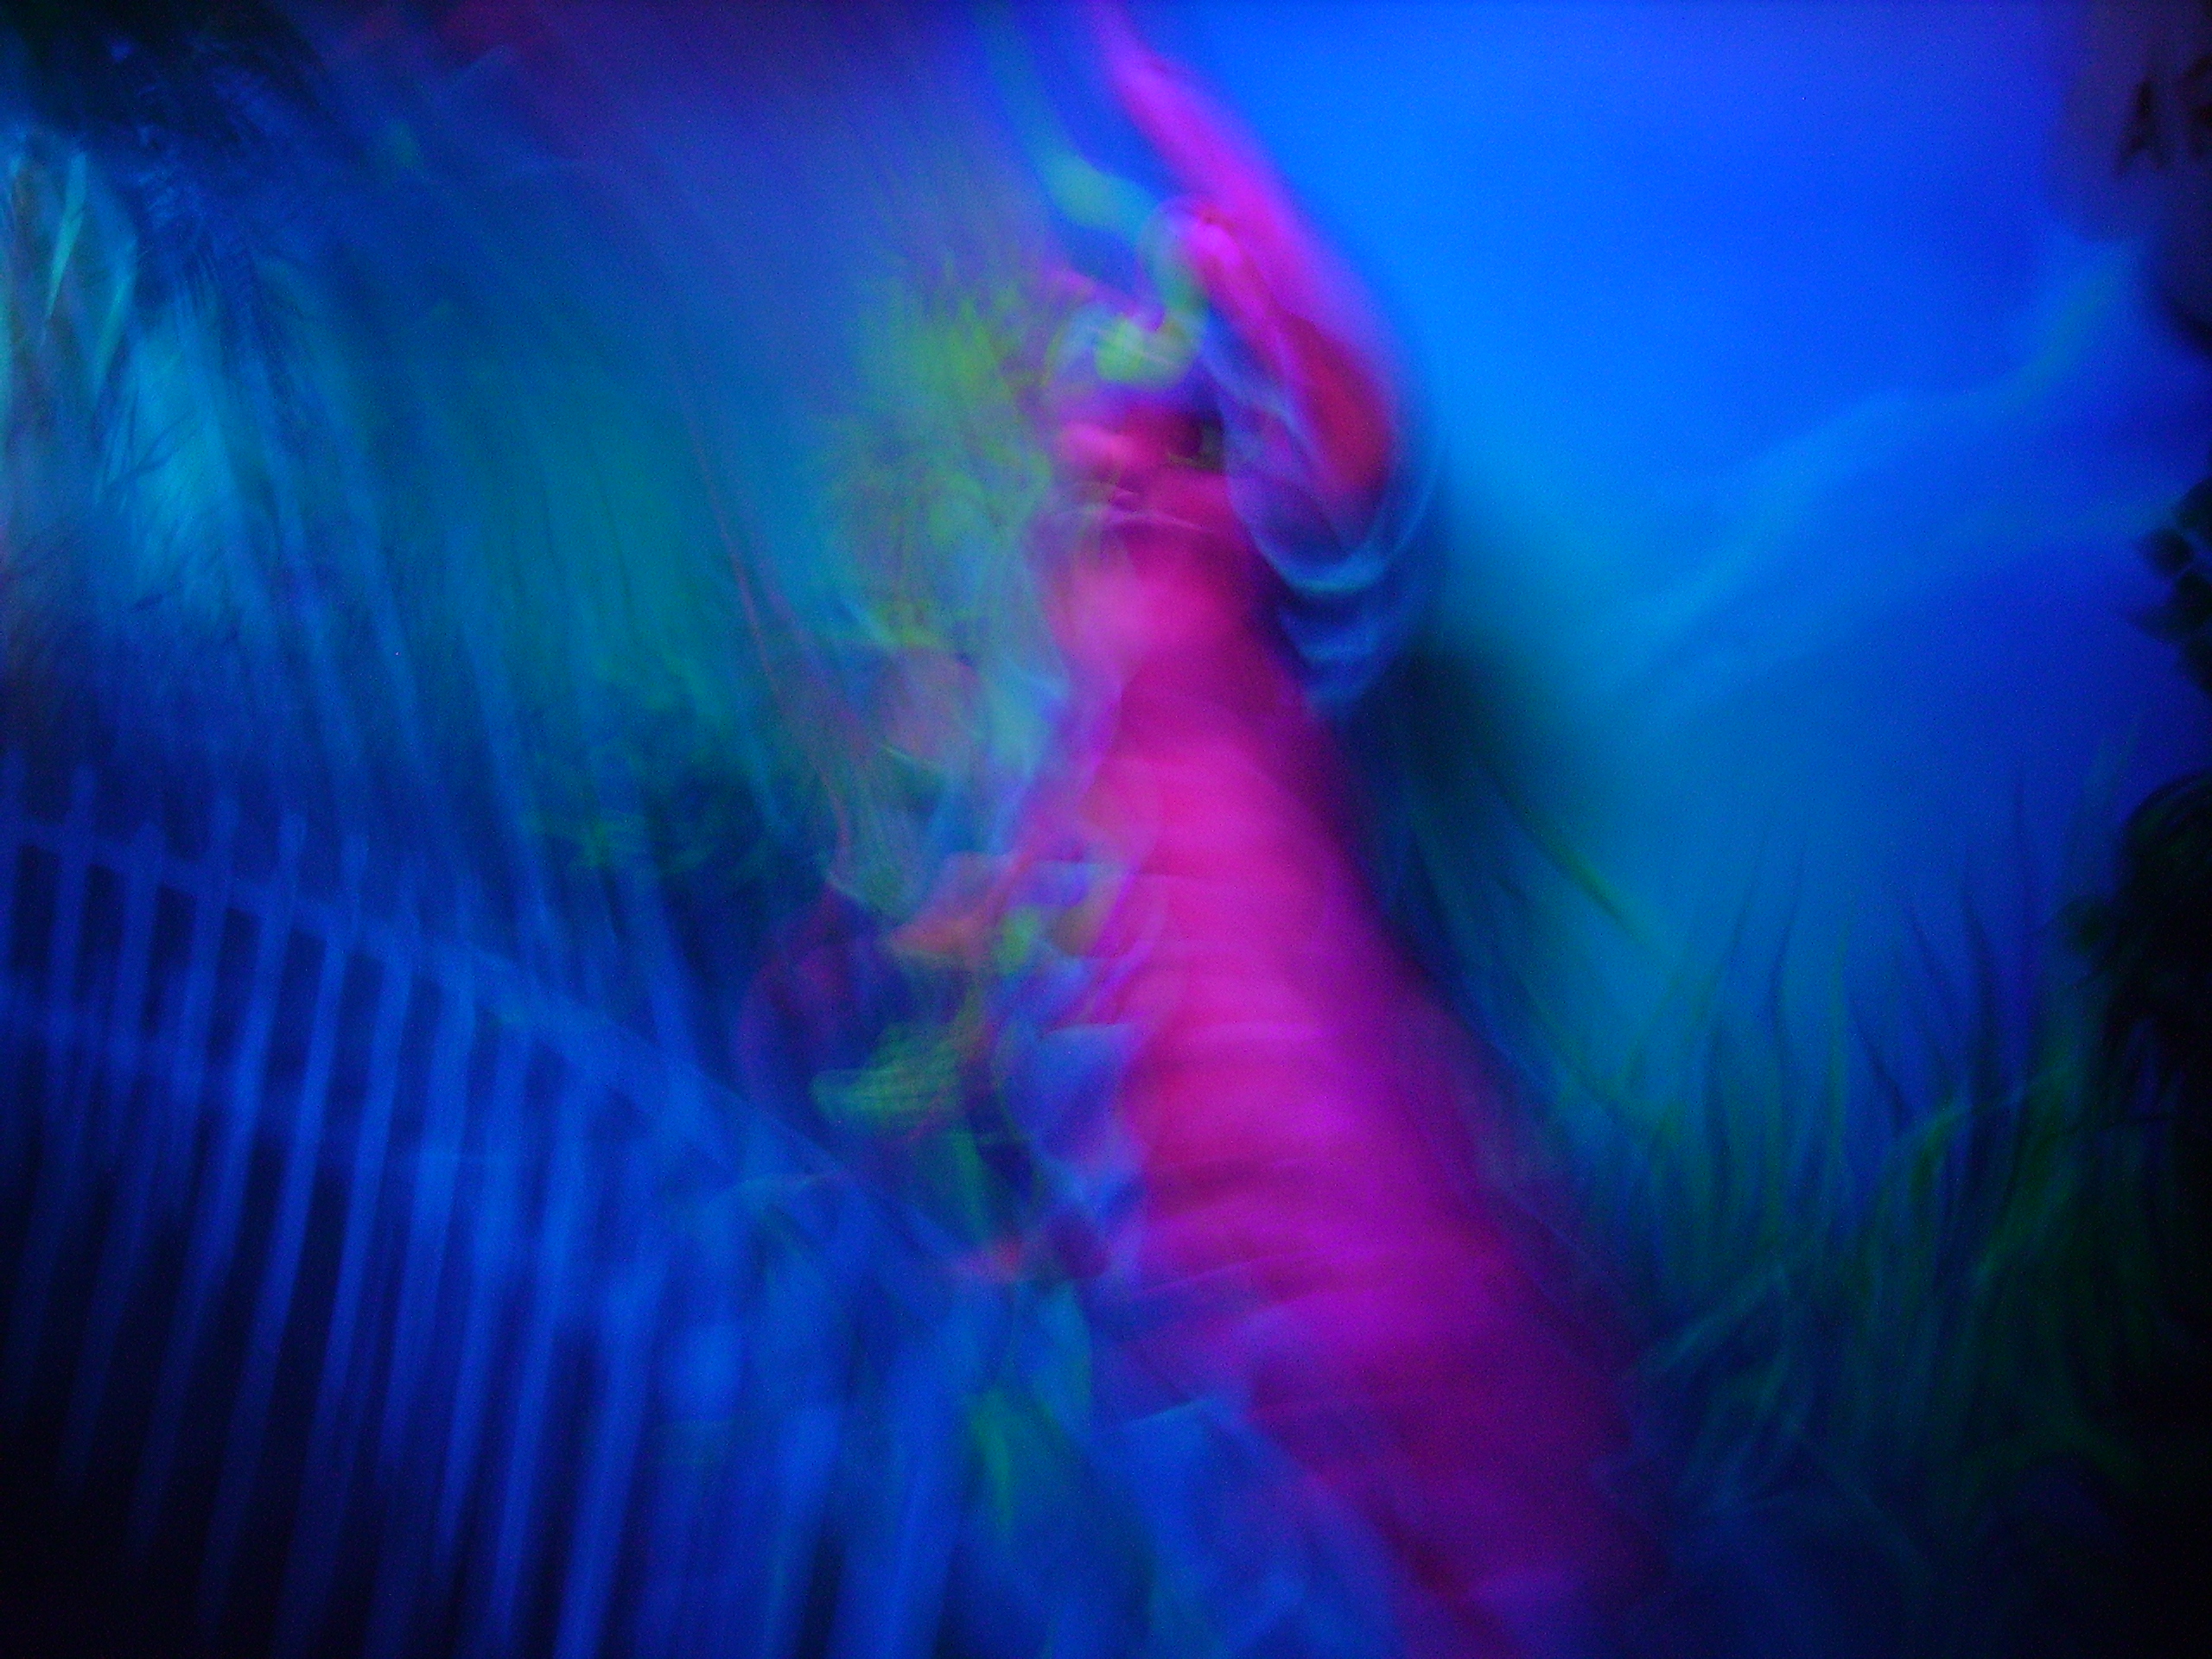
beach, light, underwater, mystery, color, ride, blue, swirl, illuminated, free, distorted, blackpool, pleasure, acer, special effects